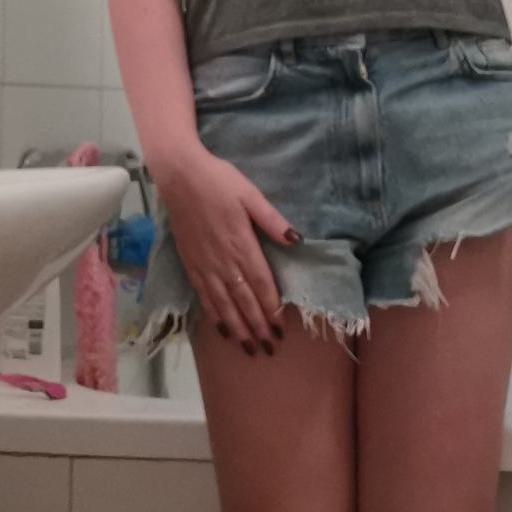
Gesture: no_gesture